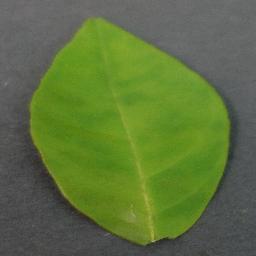
Label: Orange___Haunglongbing_(Citrus_greening)